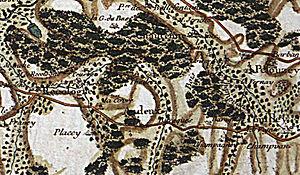
Carte Cassini du village français de Noironte (Doubs) et ses environs, levés de 1758.
Noironte est une commune française située dans le département du Doubs en région Bourgogne-Franche-Comté.